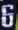
Number: 6